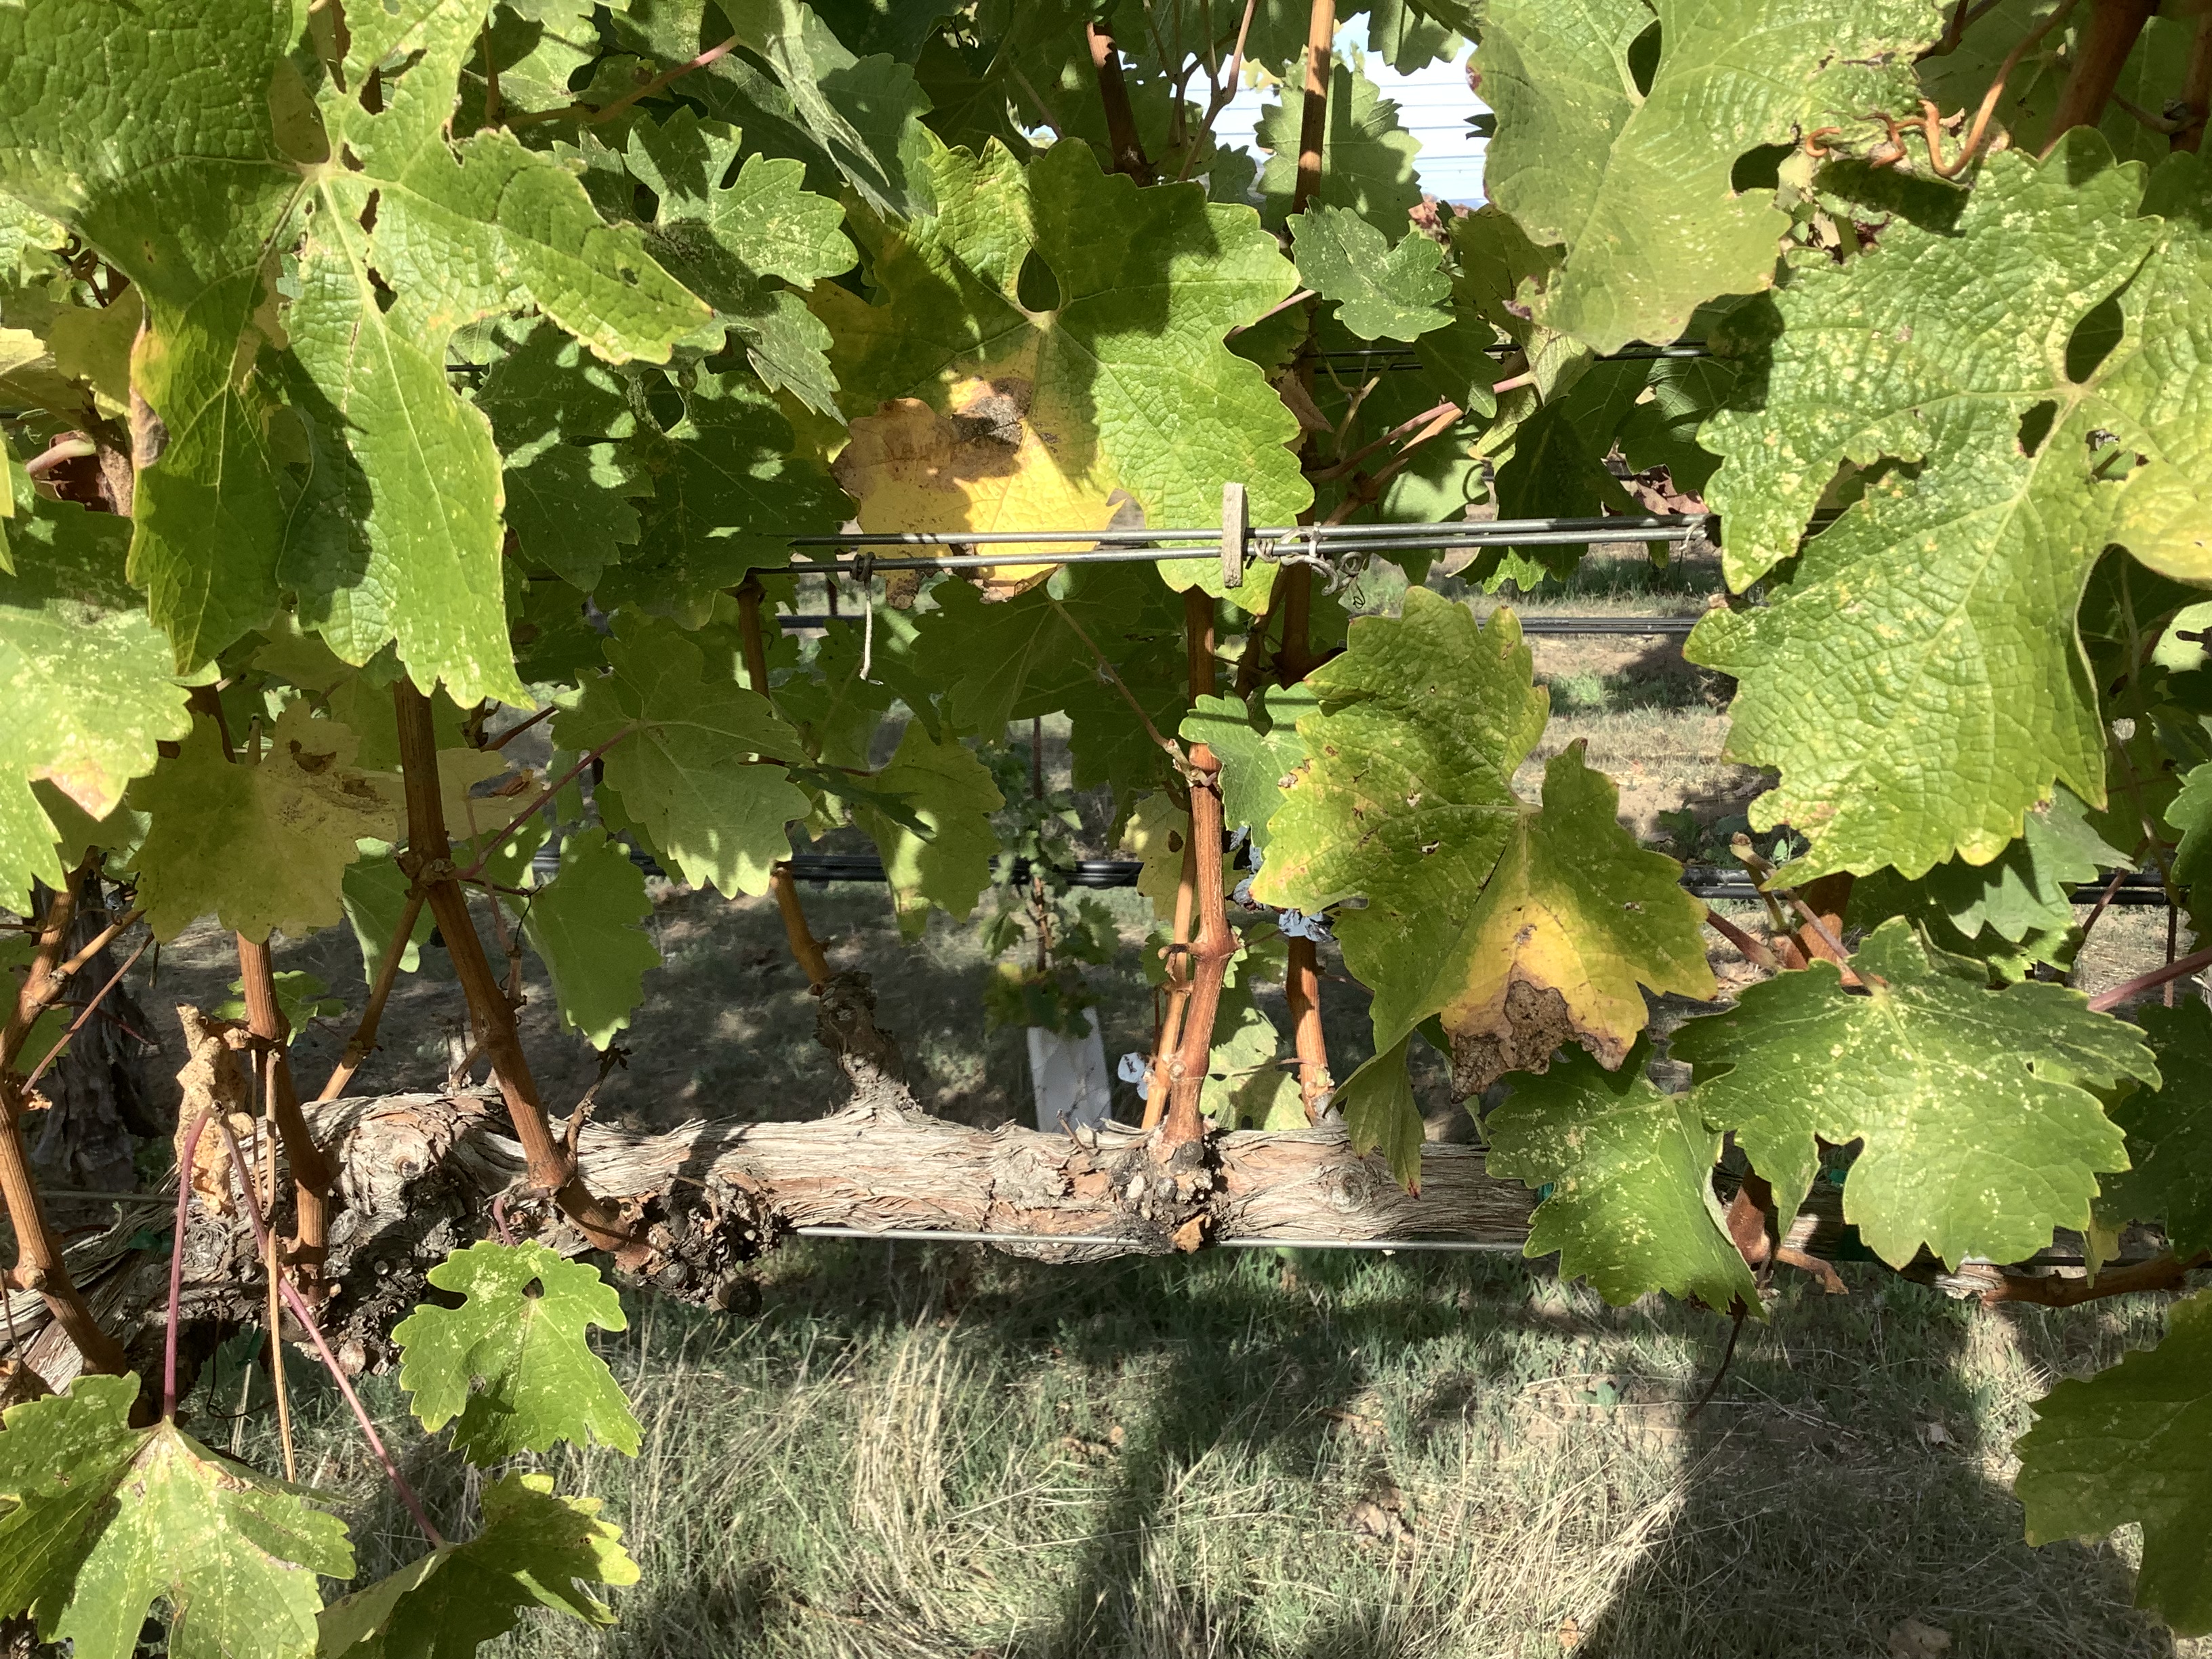
Label: No Virus